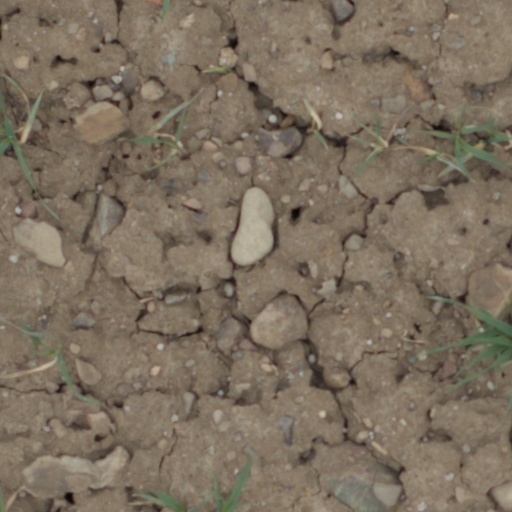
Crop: wheat